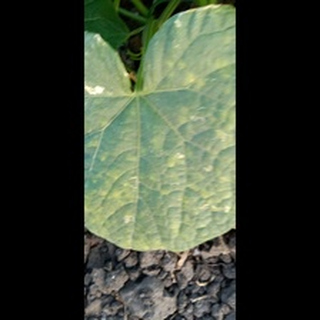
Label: diseased_cucumber